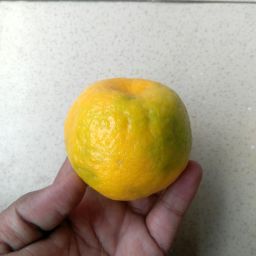
Fruit: Orange
Quality: Good